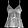
Label: T - shirt / top